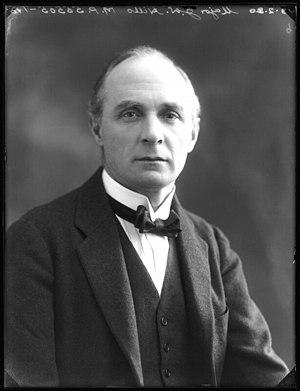
Le Secrétaire financier du Trésor est un poste ministériel subalterne au Trésor britannique. Il s'agit du cinquième rôle ministériel le plus important au sein du Trésor après le premier lord du Trésor, le chancelier de l'Échiquier, le secrétaire en chef du Trésor et le Paymaster General.